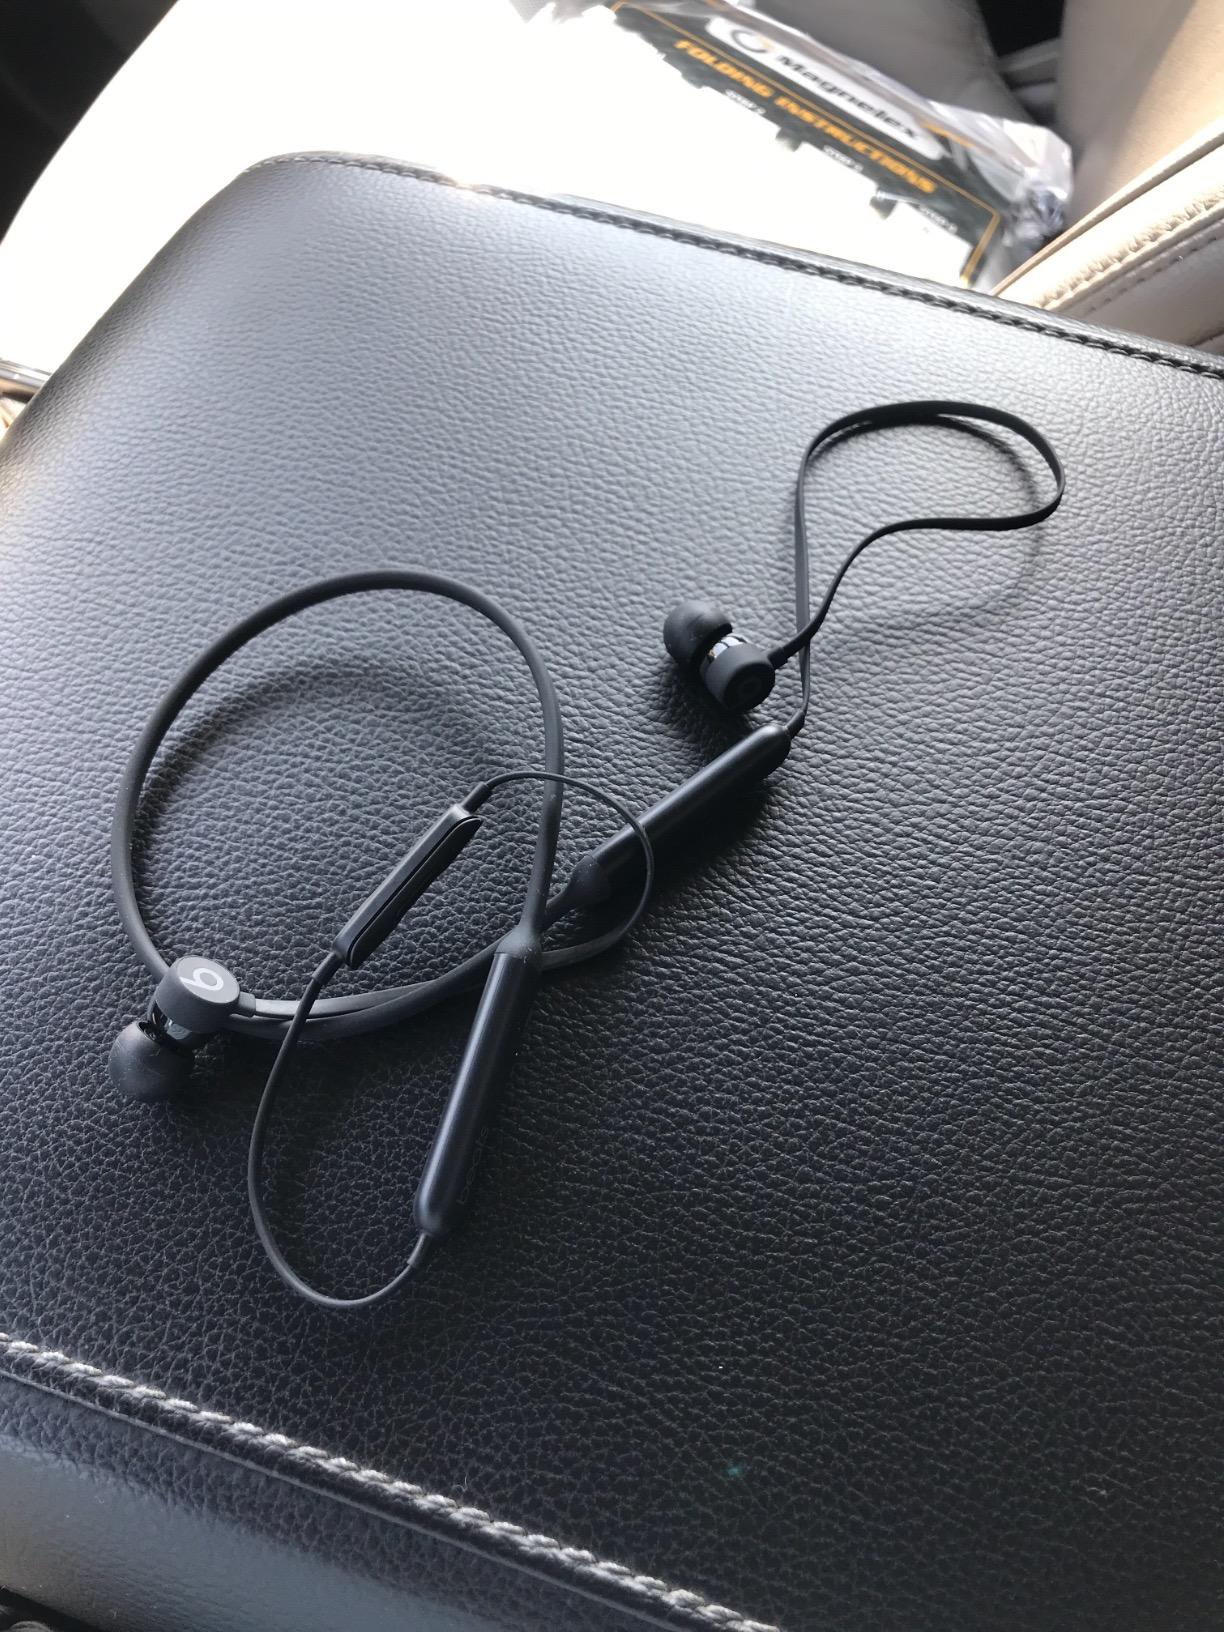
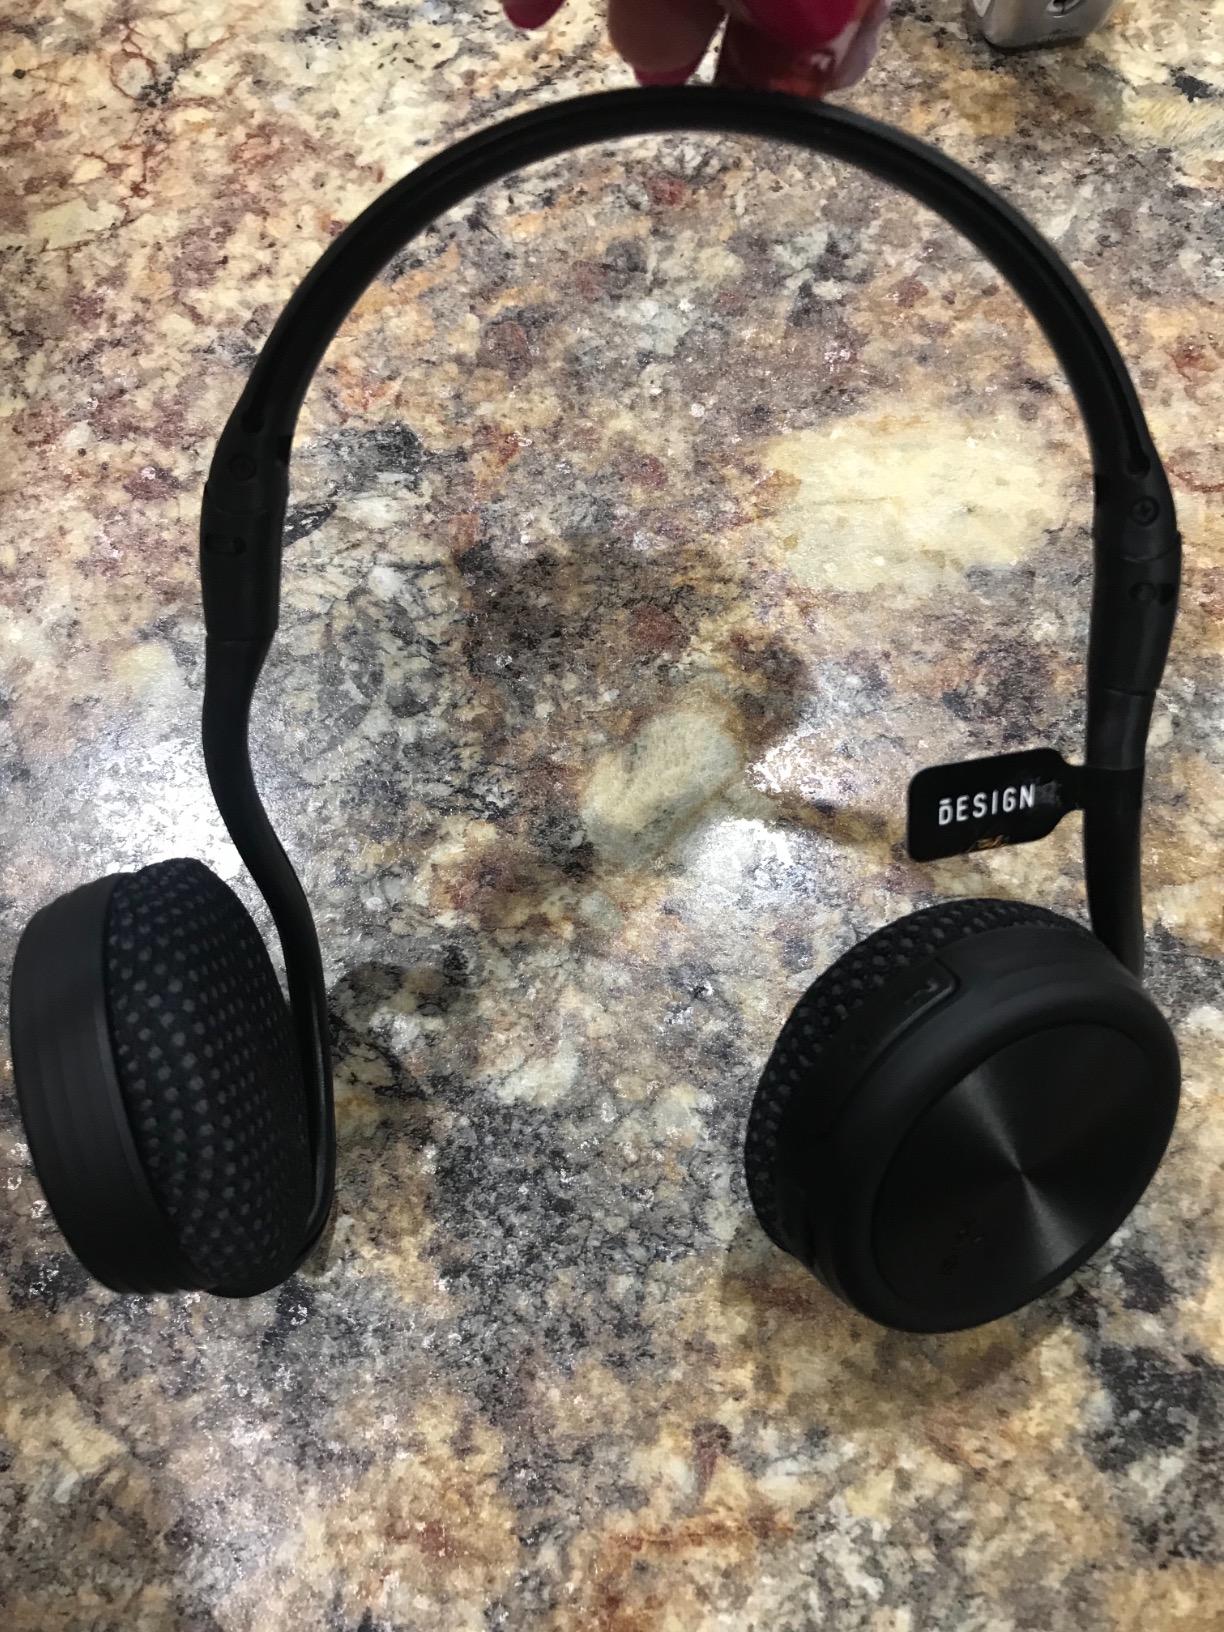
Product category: headphones
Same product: no